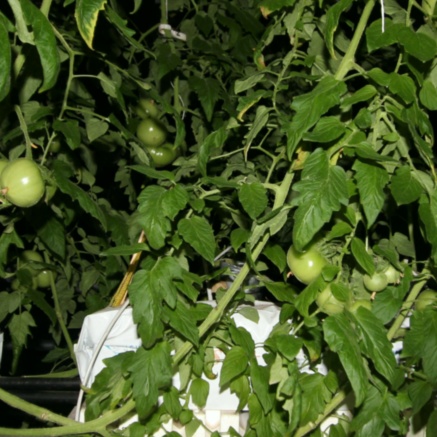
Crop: tomato